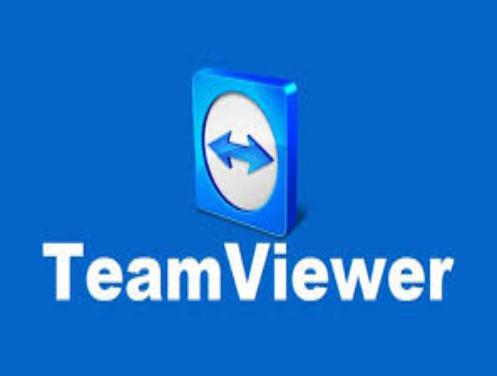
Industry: Others